The Italian Job

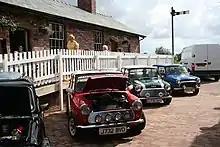
Minis on display at Bardney Heritage Centre

The chase sequences were filmed in Turin, except for the chase through the sewer tunnel, which was shot in the Sowe Valley Sewer Duplication system in the Stoke Aldermoor district of Coventry in the English Midlands, filmed from the back of a Mini Moke. The person on the far side who closes the gate at the end of the sewer tunnel is the director, Peter Collinson. Collinson also appeared in the scene on the highway when the ramps get jettisoned, clinging to the right-hand rear door of the coach as the Minis enter at speed.